Church of Scotland Guild

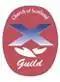
Logo of the Woman's Guild

The Church of Scotland Guild or simply The Guild (formerly known as the Woman's Guild), is a movement within the Church of Scotland.